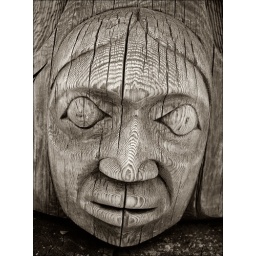
From a Totem pole in the market district in downtown Ottawa.